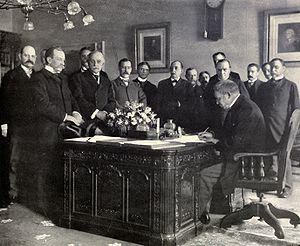
Jules Cambon, ambassadeur français aux Etats-Unis, signe à la Maison Blanche sur le Resolute desk le mémorandum de ratification entre l'Espagne et les Etats-Unis, tirée de la p 431 du Harper's Pictorial History of the War with Spain, Vol. II, publié par Harper and Brothers en 1899.
Jules Cambon, né à Paris le 5 avril 1845 et mort à Vevey le 19 septembre 1935, est un diplomate et administrateur français.
William McKinley, né le 29 janvier 1843 à Niles et assassiné le 14 septembre 1901 à Buffalo, est un homme d'État américain. Il est le 25ᵉ président des États-Unis, en fonction de 1897 à sa mort.